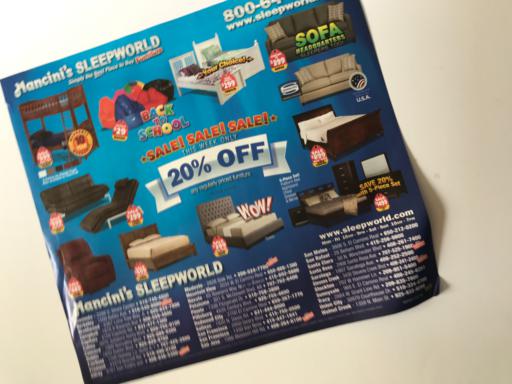
Label: paper